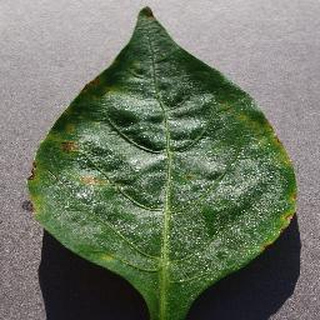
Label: bell_pepper_bacterial_spot